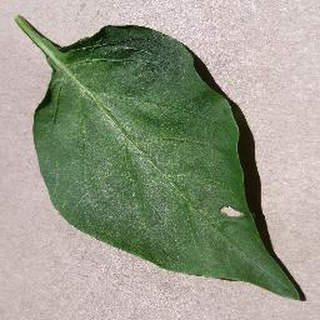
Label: healthy_bell_pepper